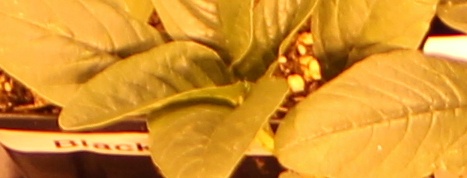
Label: Waterhemp